Embera-Wounaan

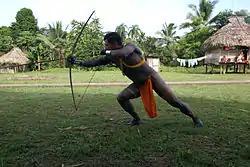
Embera man shooting a bow and arrow, 2006

The men sport "bowl cut" hairstyles and, when not in towns, traditionally wear nothing but a minimal loin cloth. The women wear brightly colored cloth wrapped at the waist as a skirt. Except when in towns, the women traditionally do not cover their torsos, and wear long, straight black hair. The children go naked until puberty, and traditionally no one wore shoes. However, traditional clothing is being replaced in some areas with western, manufactured clothing and shoes. In some communities, children attend schools requiring uniforms.